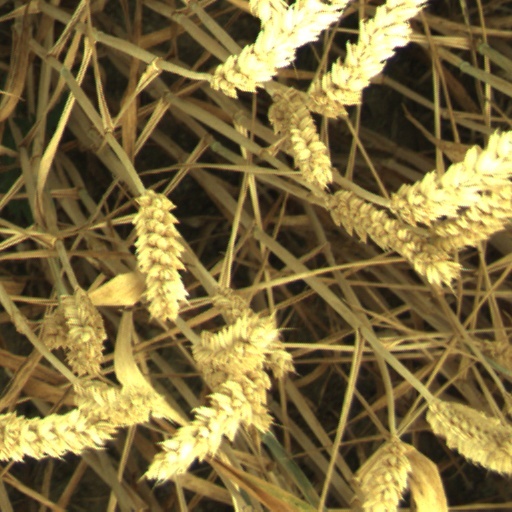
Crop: wheat